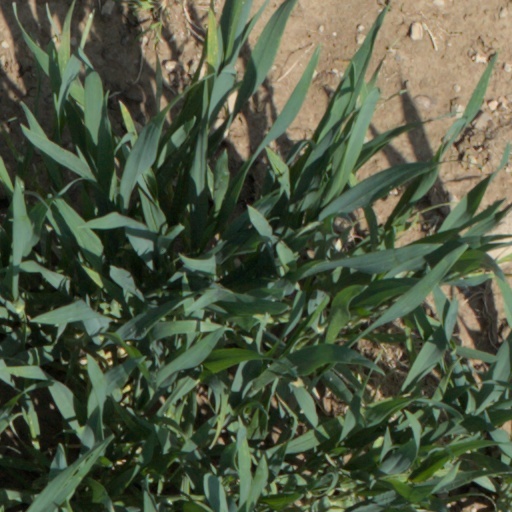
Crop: wheat